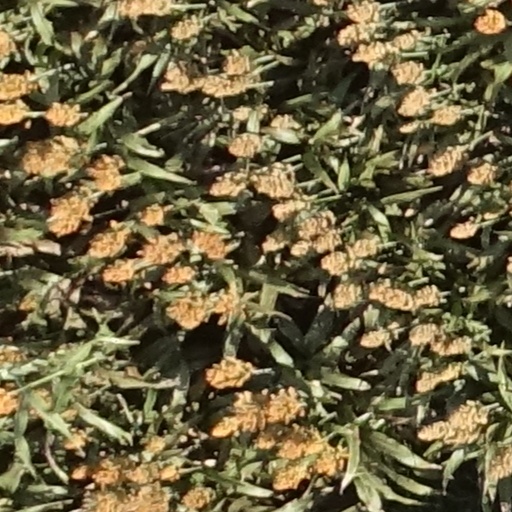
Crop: sorghum